Saint-Aquilin-de-Corbion

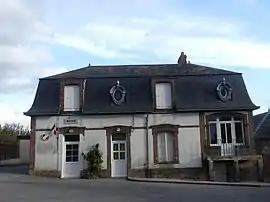
The town hall in Saint-Aquilin-de-Corbion

Saint-Aquilin-de-Corbion is a commune in the Orne department in north-western France.